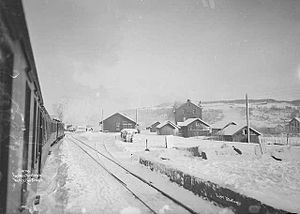
Lier Station (1872-1973)
Lier Station var en jernbanestation på Drammenbanen, der lå i Lierbyen i Lier kommune i Norge.